Diet of Porvoo

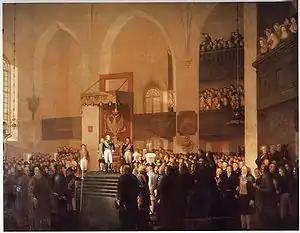
The Porvoo Diet is opened by Alexander I

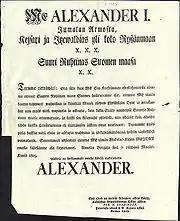
The sovereign's pledge, printed in Finnish

The Diet of Porvoo (or unhistorically), was the summoned legislative assembly to establish the Grand Duchy of Finland in 1809 and the heir of the powers of the Swedish Riksdag of the Estates. The session of the Diet lasted from March to July 1809.